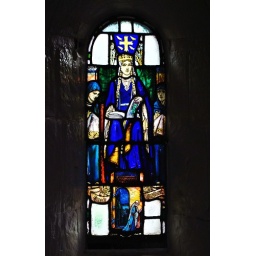
Inside St. Margaret's Chapel (oldest building in Edinburgh castle (1124-53))